Shiga Prefecture

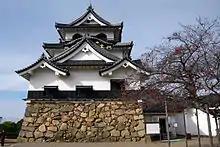
Hikone Castle

Ten universities, two junior colleges, and a learning center of The Open University of Japan operate in Shiga.